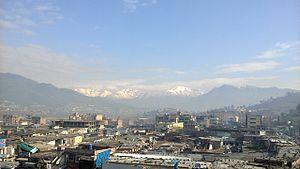
Le district du Bas-Dir est une subdivision administrative de la province Khyber Pakhtunkhwa au Pakistan. Constitué autour de sa capitale Timergara, le district est entouré par le district du Haut-Dir au nord, le district de Swat à l'est, le district de Malakand au sud et enfin l'agence de Bajaur ainsi que l'Afghanistan à l'ouest.